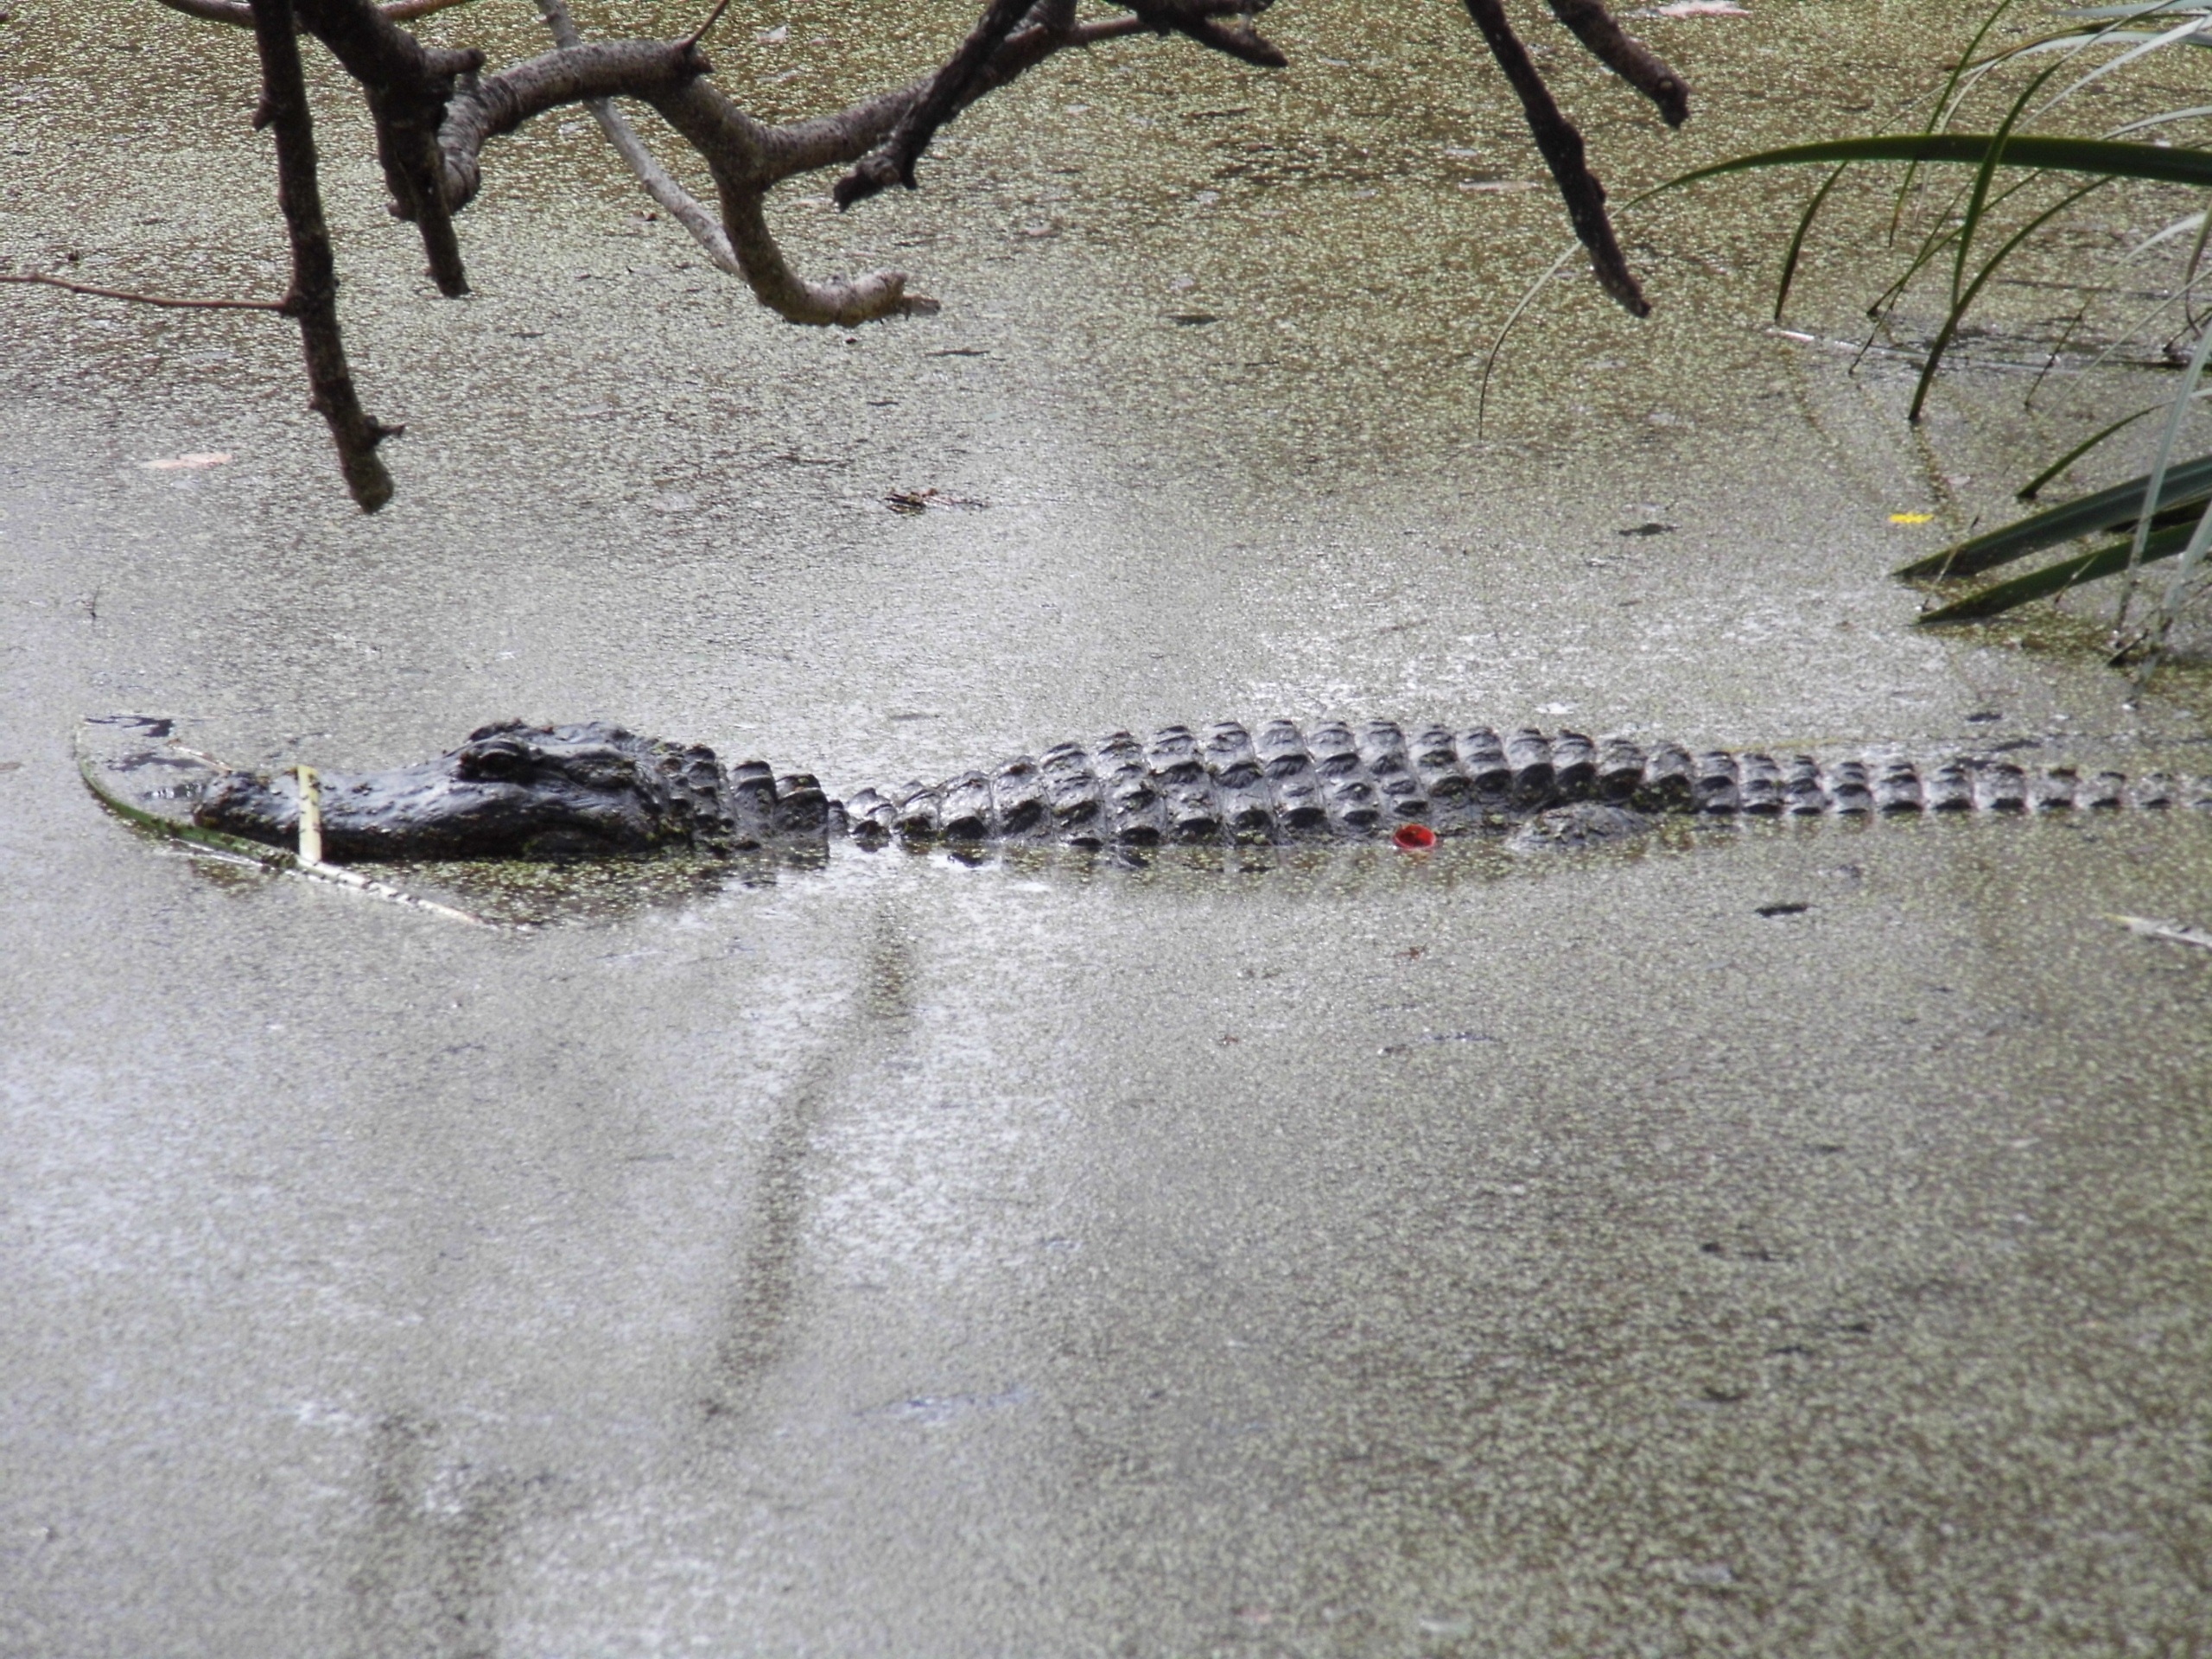
water, reptile, fauna, crocodile, animals, vertebrate